Rolleiflex SL35

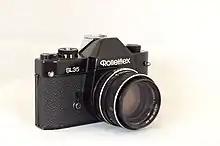
Rolleiflex SL35 (black) with 50 mm "Planar" lens

The Rolleiflex SL35 was a line of 35mm SLR cameras which were developed and built by Rollei from the 1970s until the 1990s. The first camera in the range was the SL35, released in 1970 as the first 35mm SLR produced by Rollei. Compared to its competitors at that time, it was relatively small and light.